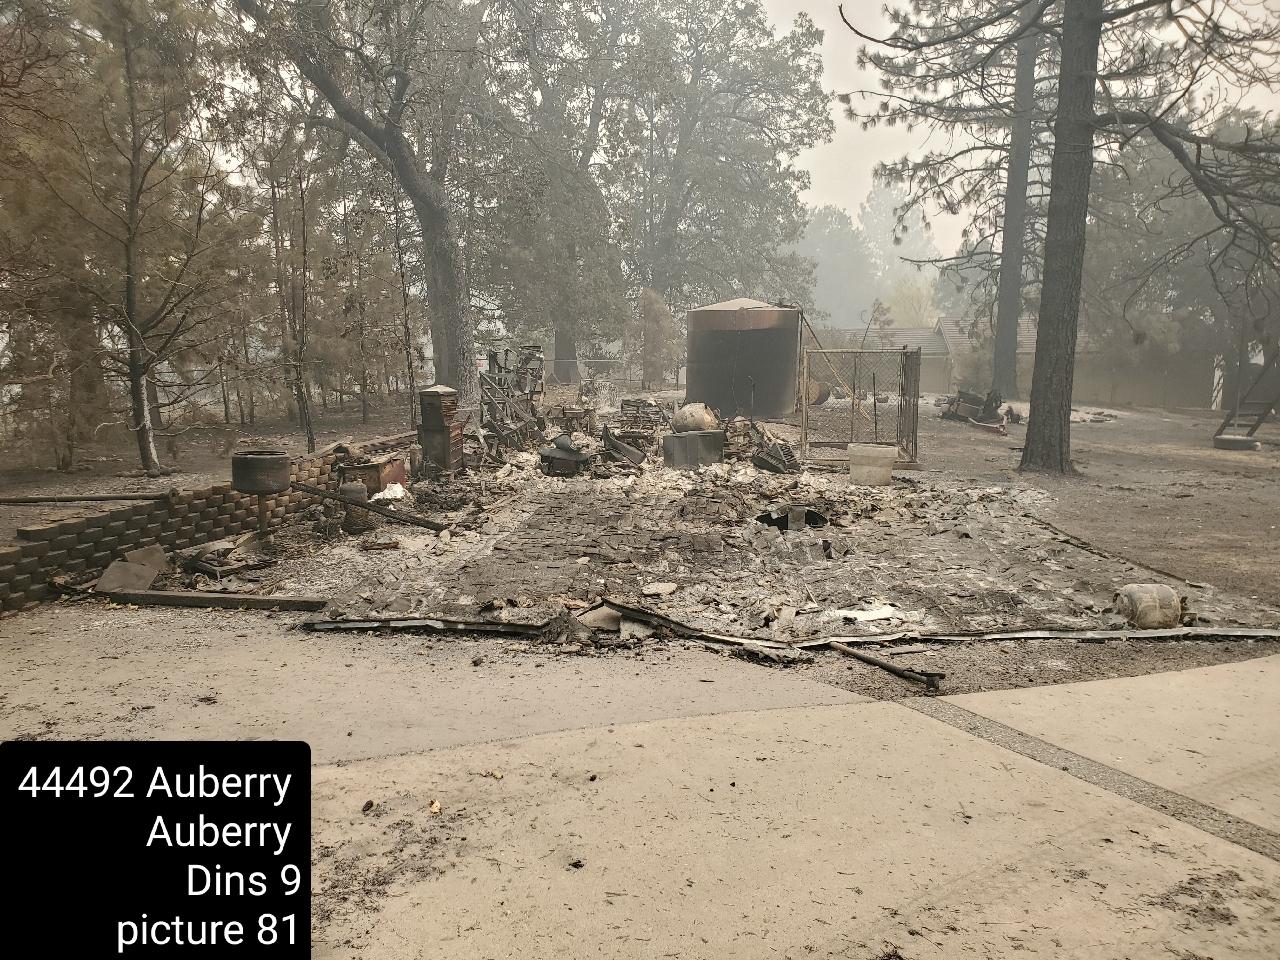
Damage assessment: destroyed